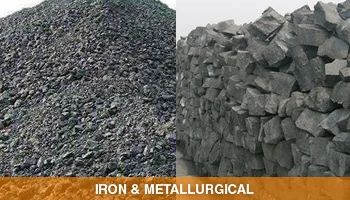
Label: Iron_&_Metallurgical